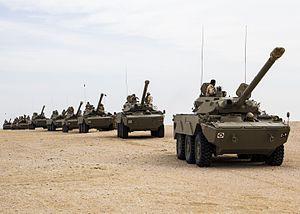
Les Forces armées qatariennes ou Forces armées qataries sont les forces militaires du Qatar.